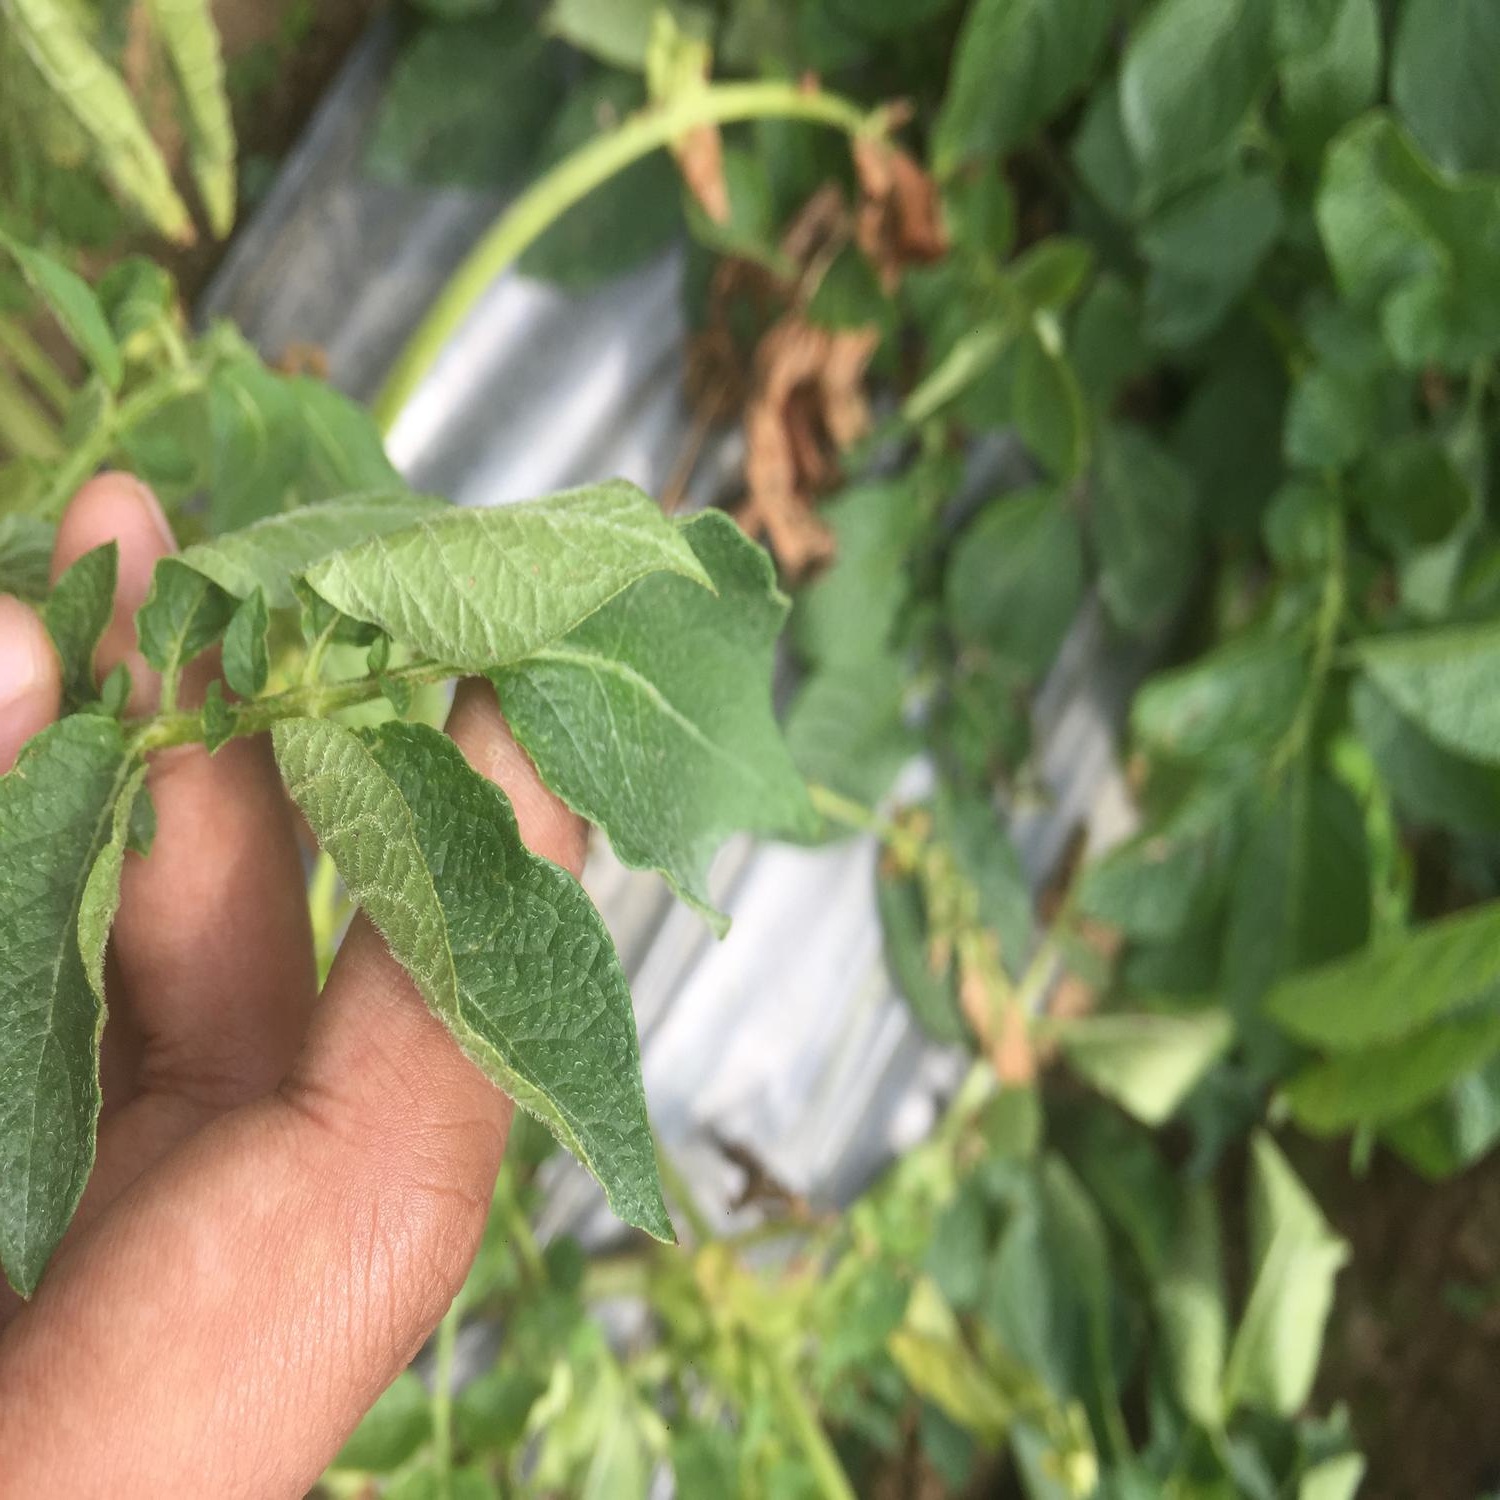
Etiqueta: Pudricion_Parda